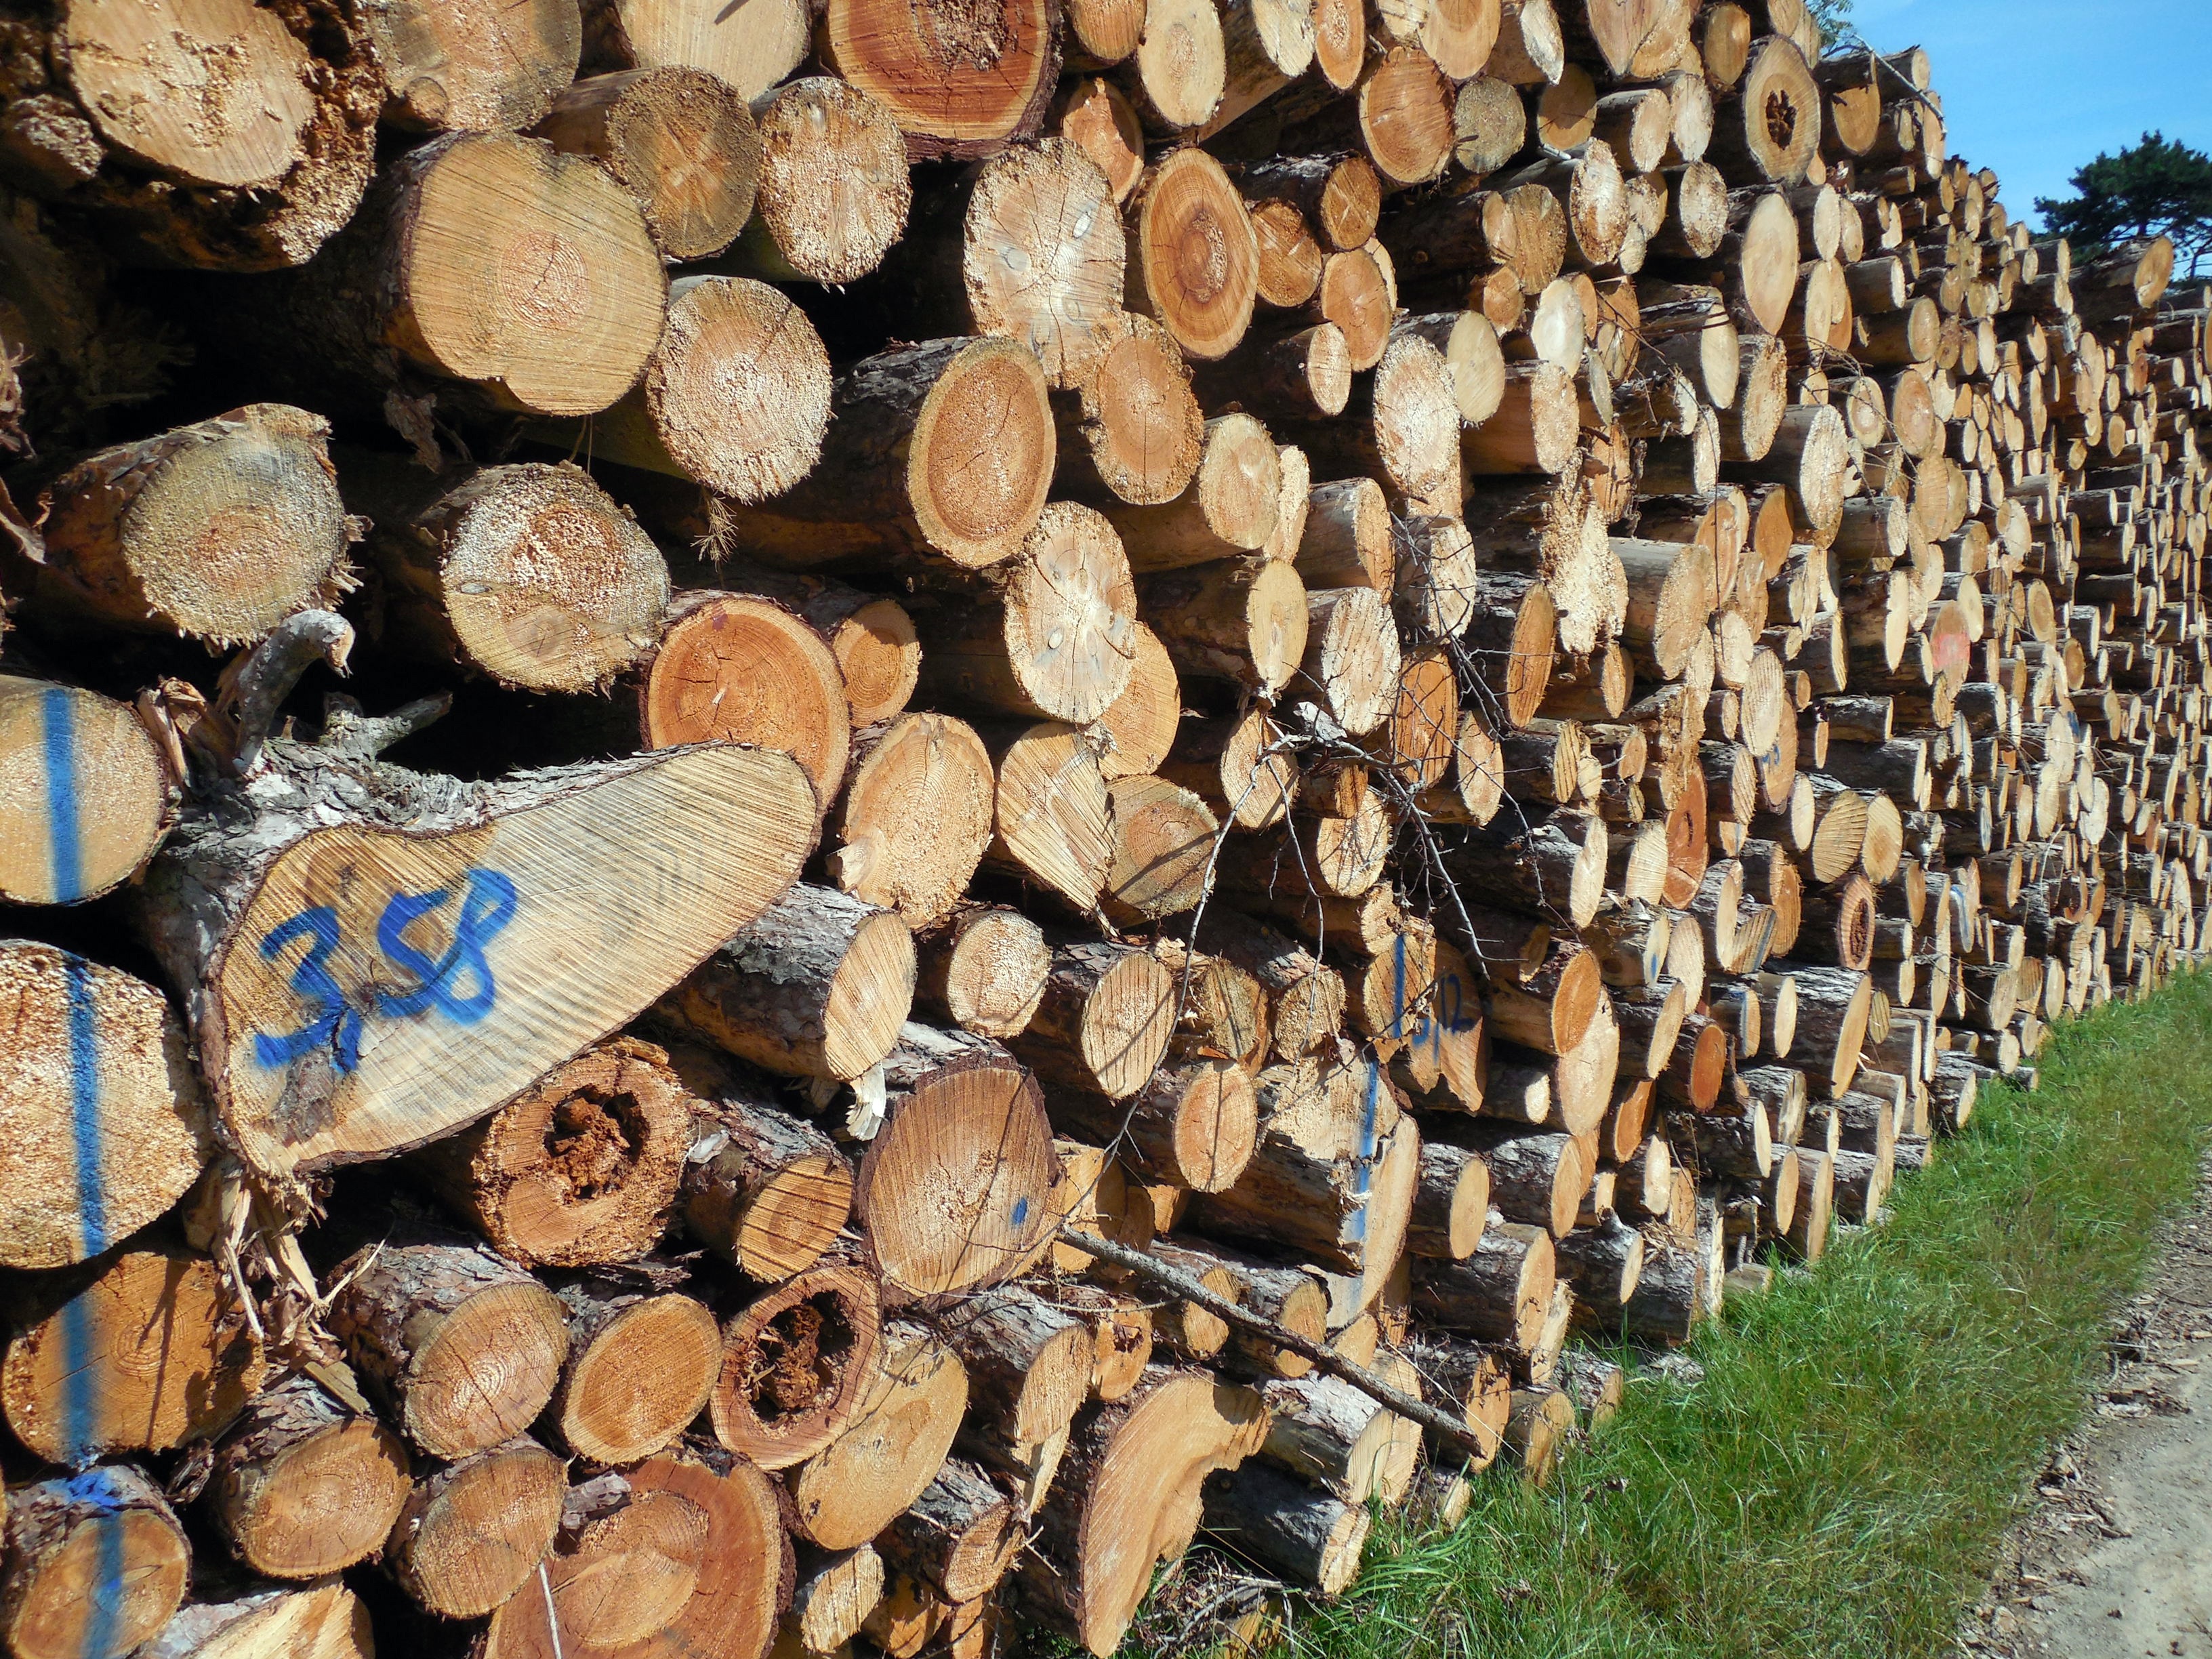
tree, wood, trunk, log, lumber, forestry, timber, tree trunks, holzstapel, lumberjack, strains, timber industry, cut down, ancient history, woody plant